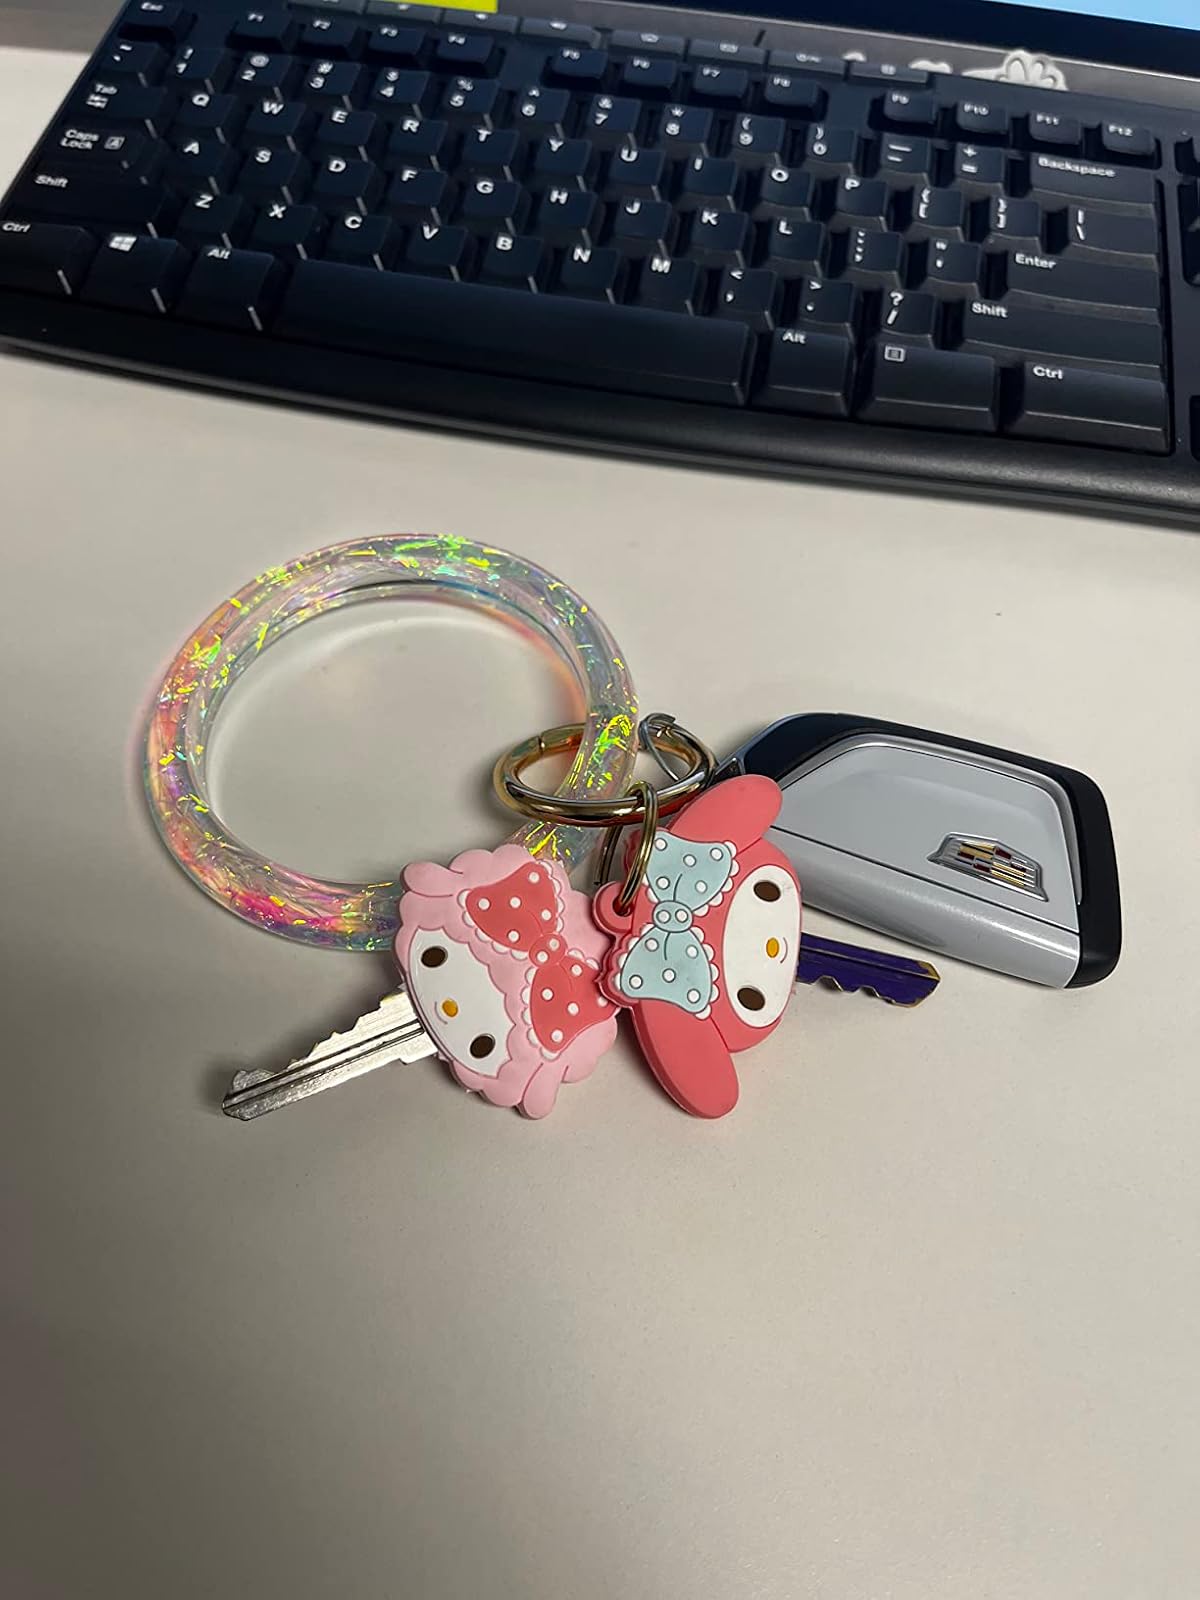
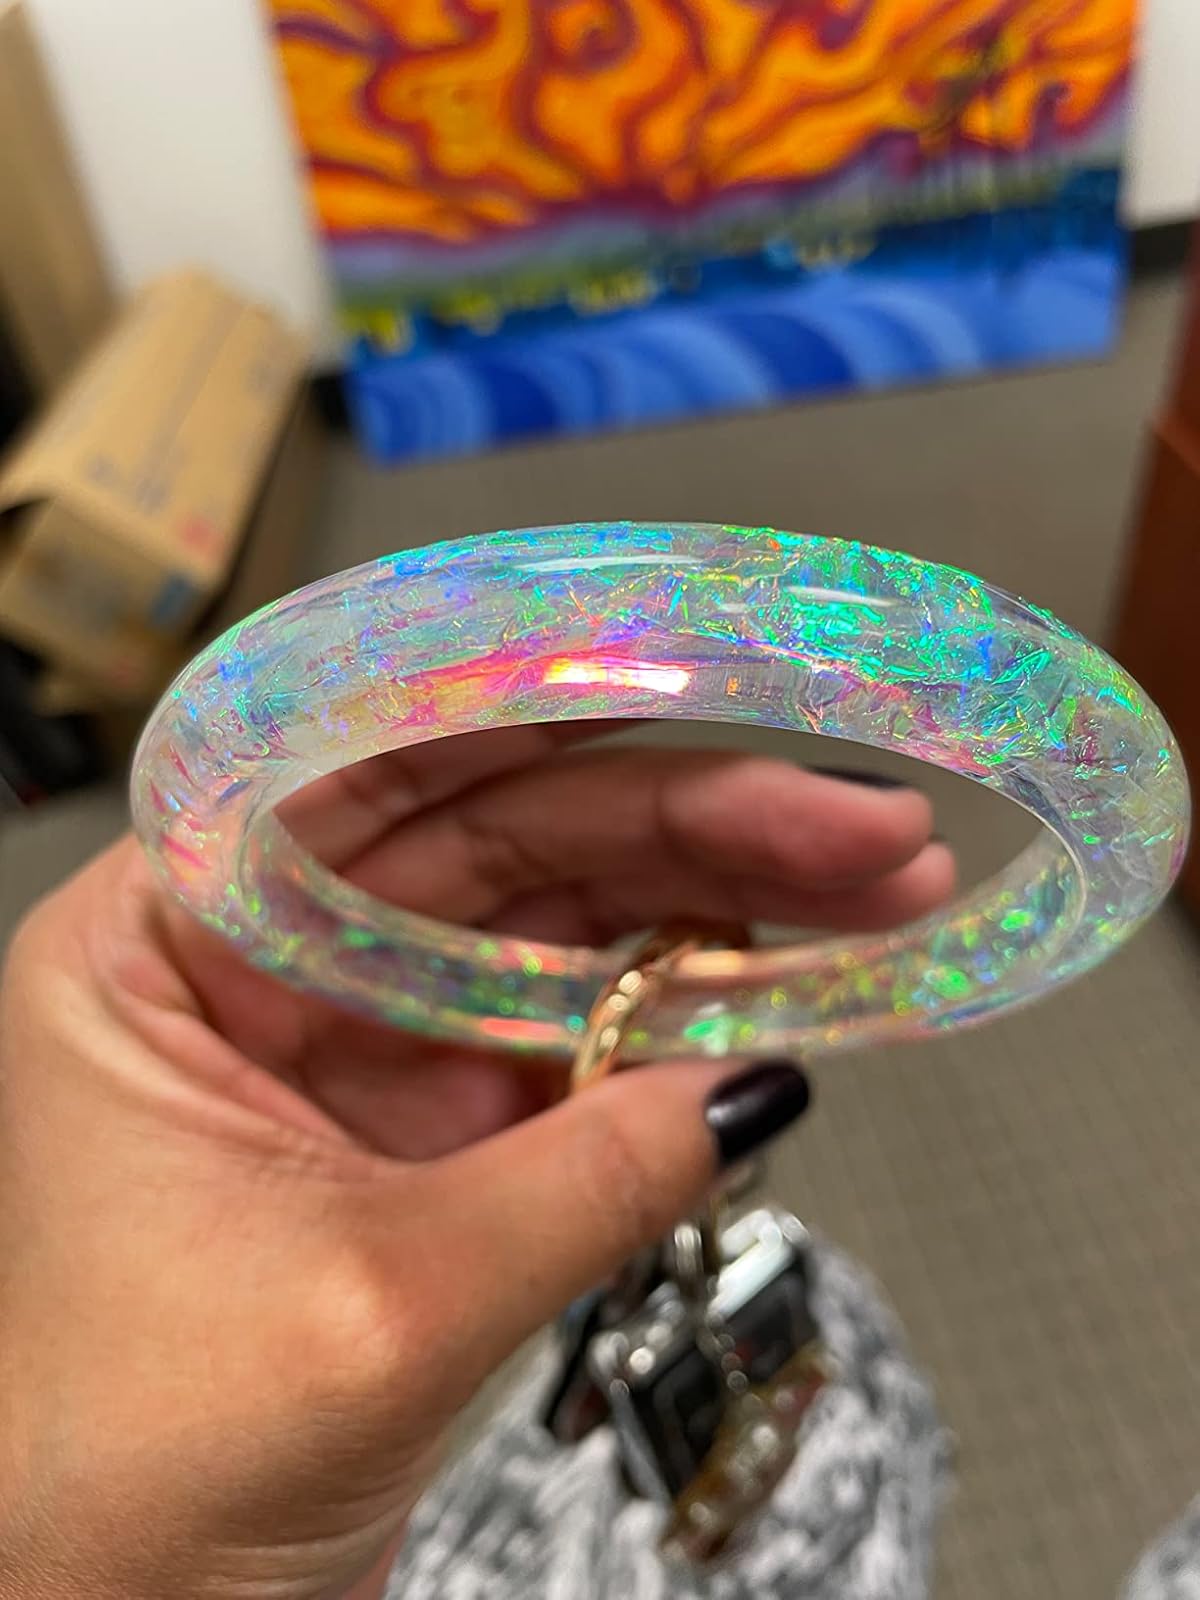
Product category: accessories_keychain
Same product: yes